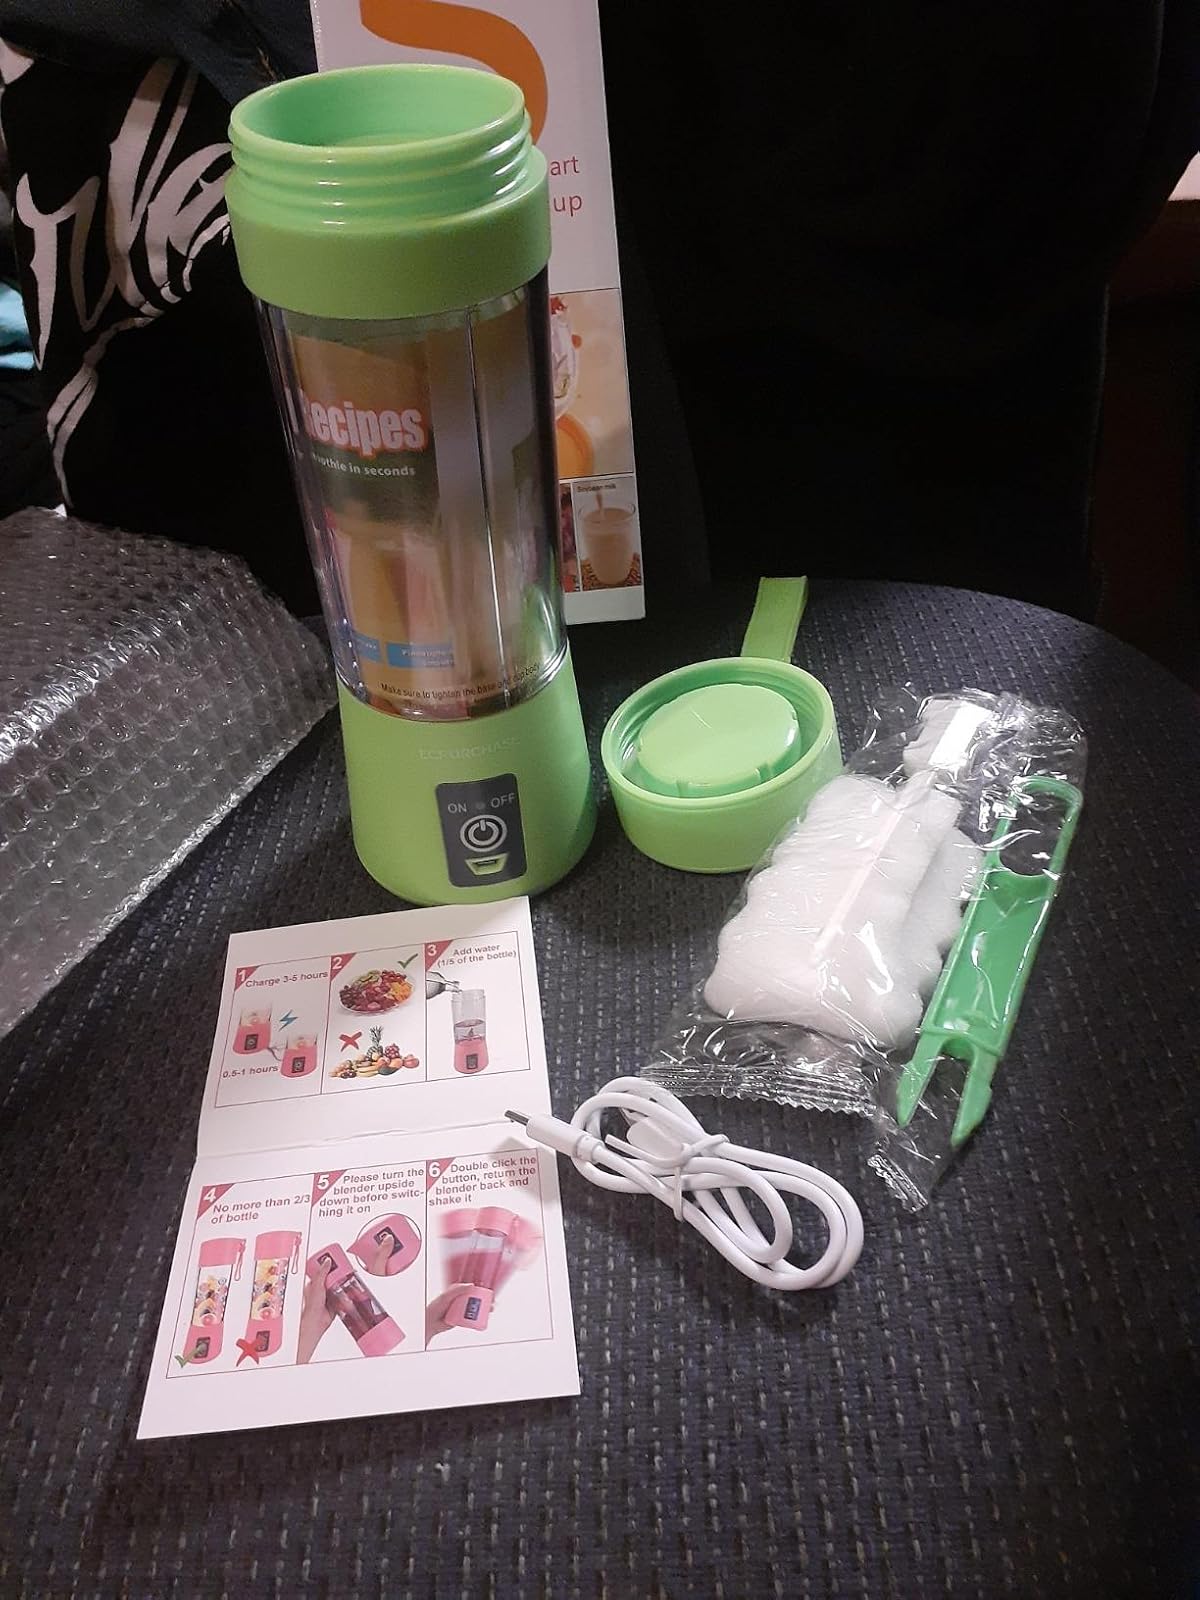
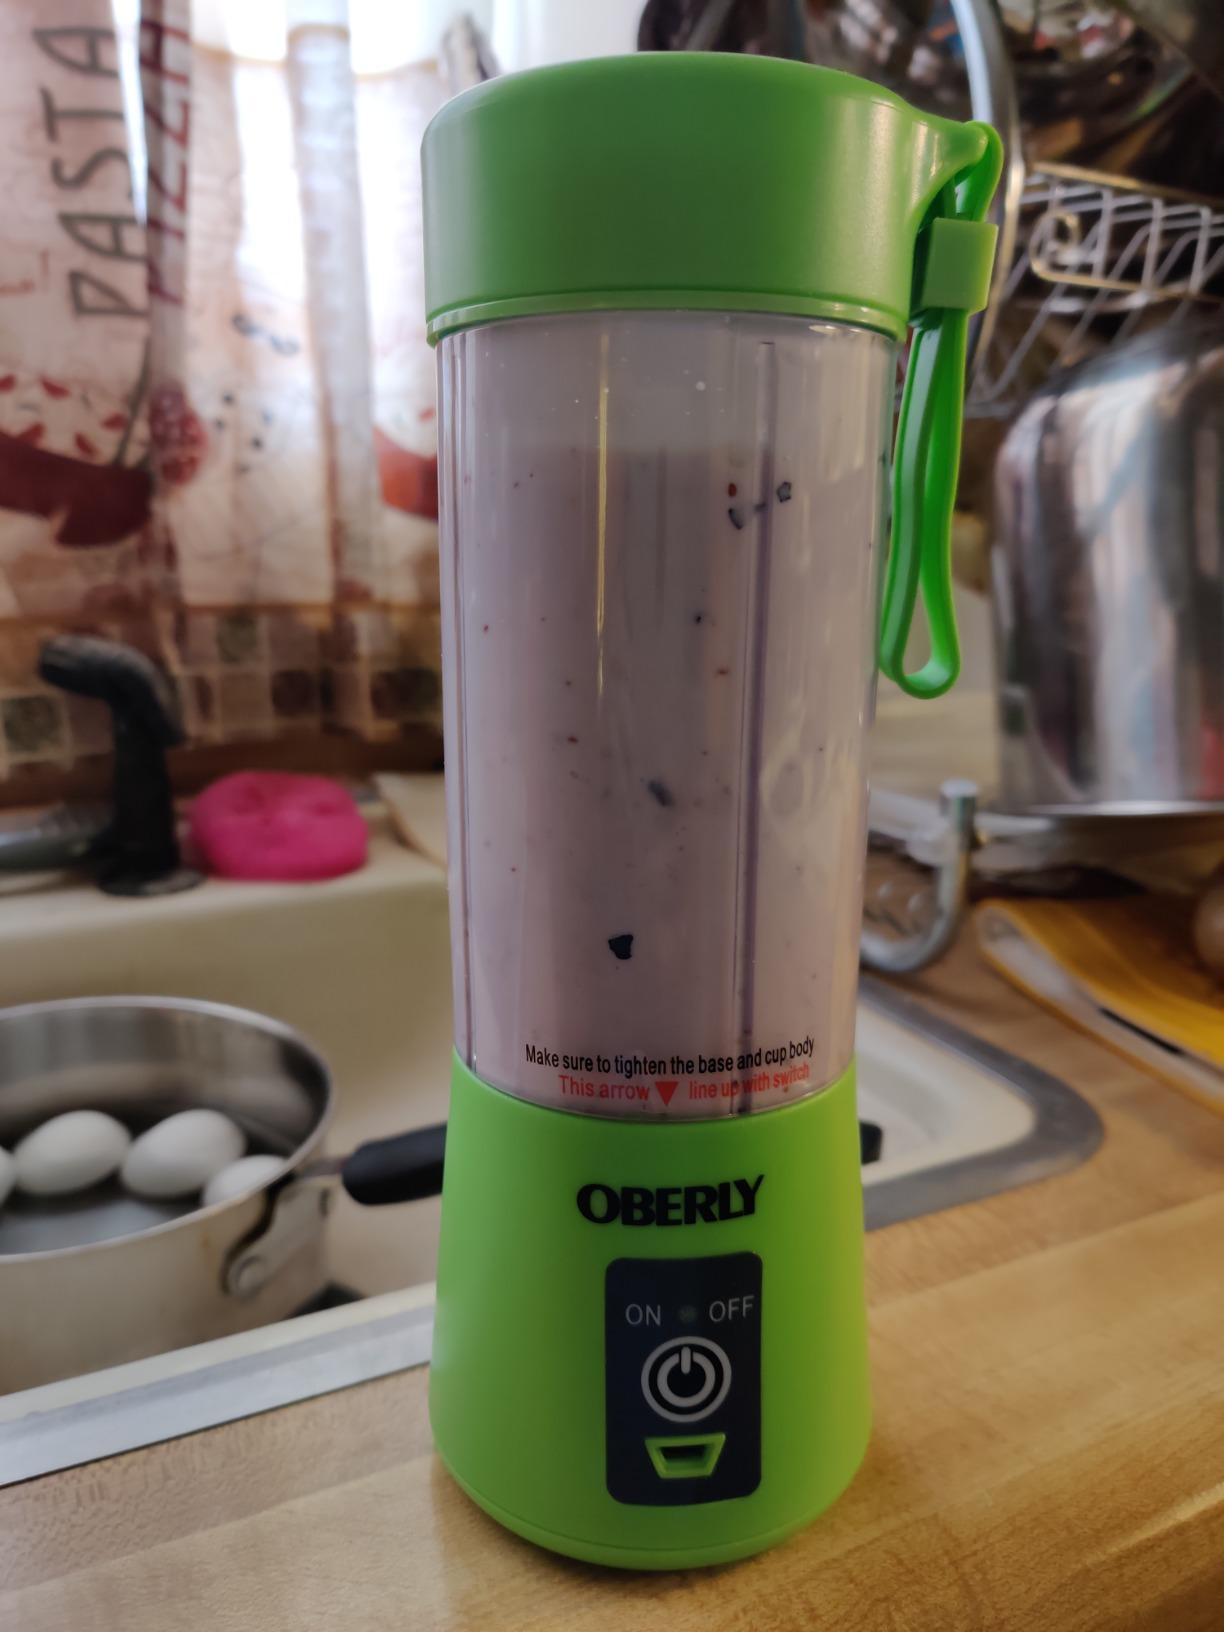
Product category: items_blender
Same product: no